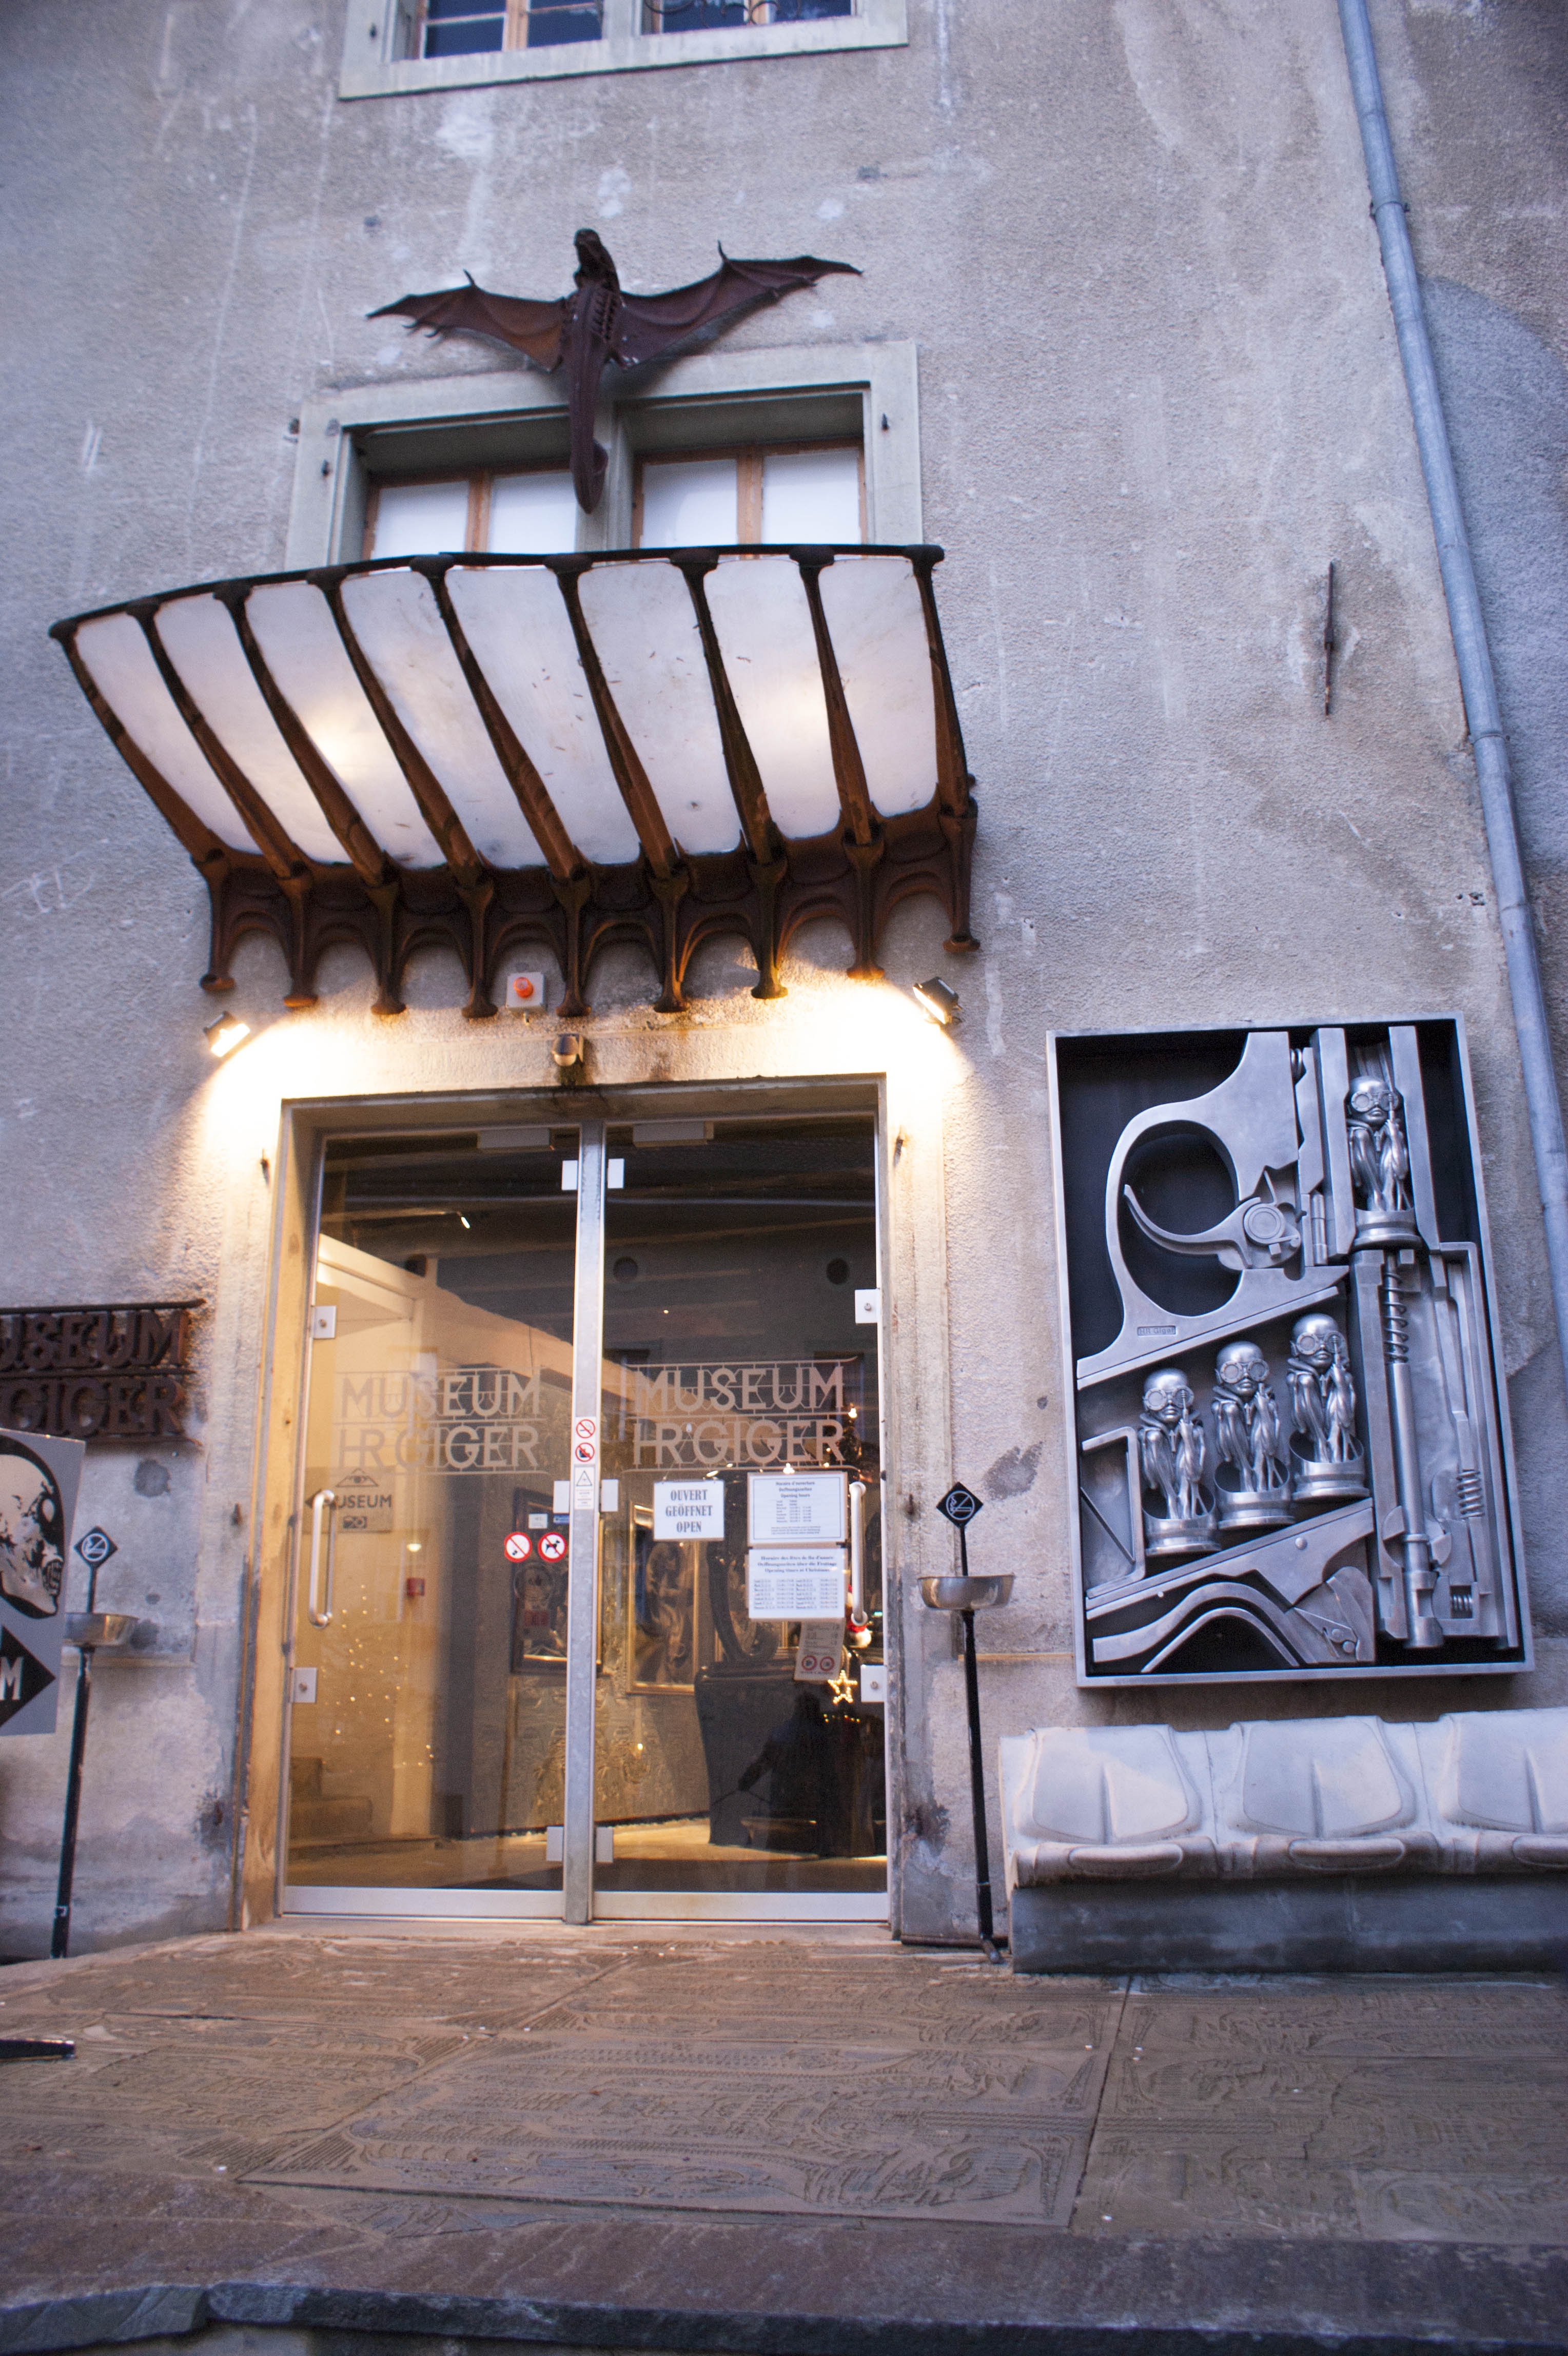
architecture, wood, road, street, window, restaurant, alley, wall, museum, facade, lighting, interior design, art, surrealist, urban area, giger